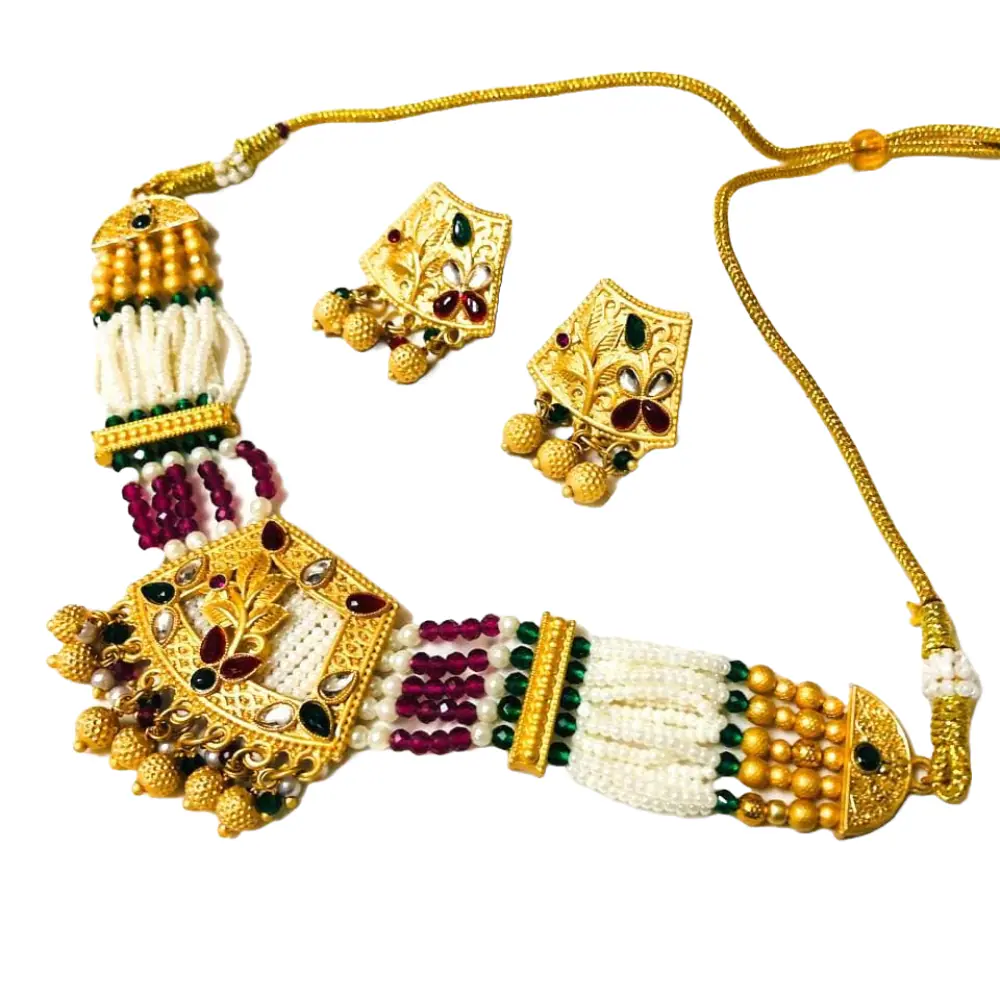
Anant Enterprise Traditional Indian Choker Nacklace Set | Handmade Bridal Jewelry with Glass Beads | Trendy Fashion Accessory | Antique Finish Necklace & Earrings
Type: Necklaces
Brand: ANANT ENTERPRISE
Price: Rs. 299
 Product Description: Add a touch of elegance and tradition to your wardrobe with this stunning Handmade Choker Set, a perfect blend of craftsmanship and style. Designed for women who love unique jewelry, this set includes a beautifully handcrafted choker necklace and matching earrings. Features: Exquisite Design: Made with intricate detailing and high-quality materials, this choker set is ideal for weddings, parties, and festive occasions. Handmade Craftsmanship: Each piece is meticulously handcrafted, ensuring a unique and premium finish that stands out. Comfortable Fit: Lightweight and adjustable, the necklace ensures a snug yet comfortable fit for all-day wear. Versatile Style: Pair it with traditional sarees, lehengas, or even modern outfits for a statement look. Perfect Gift: Comes in an elegant packaging, making it an ideal gift for birthdays, anniversaries, or special occasions.
Features: Included Components :- Pack of 1 Chokor Set With Earrings.,Material type :- Metal,Chain type :- Rope,Item type name :- Chokor Set
Included: Pack-of-1-Chokor-Nacklace-set-With-Earring